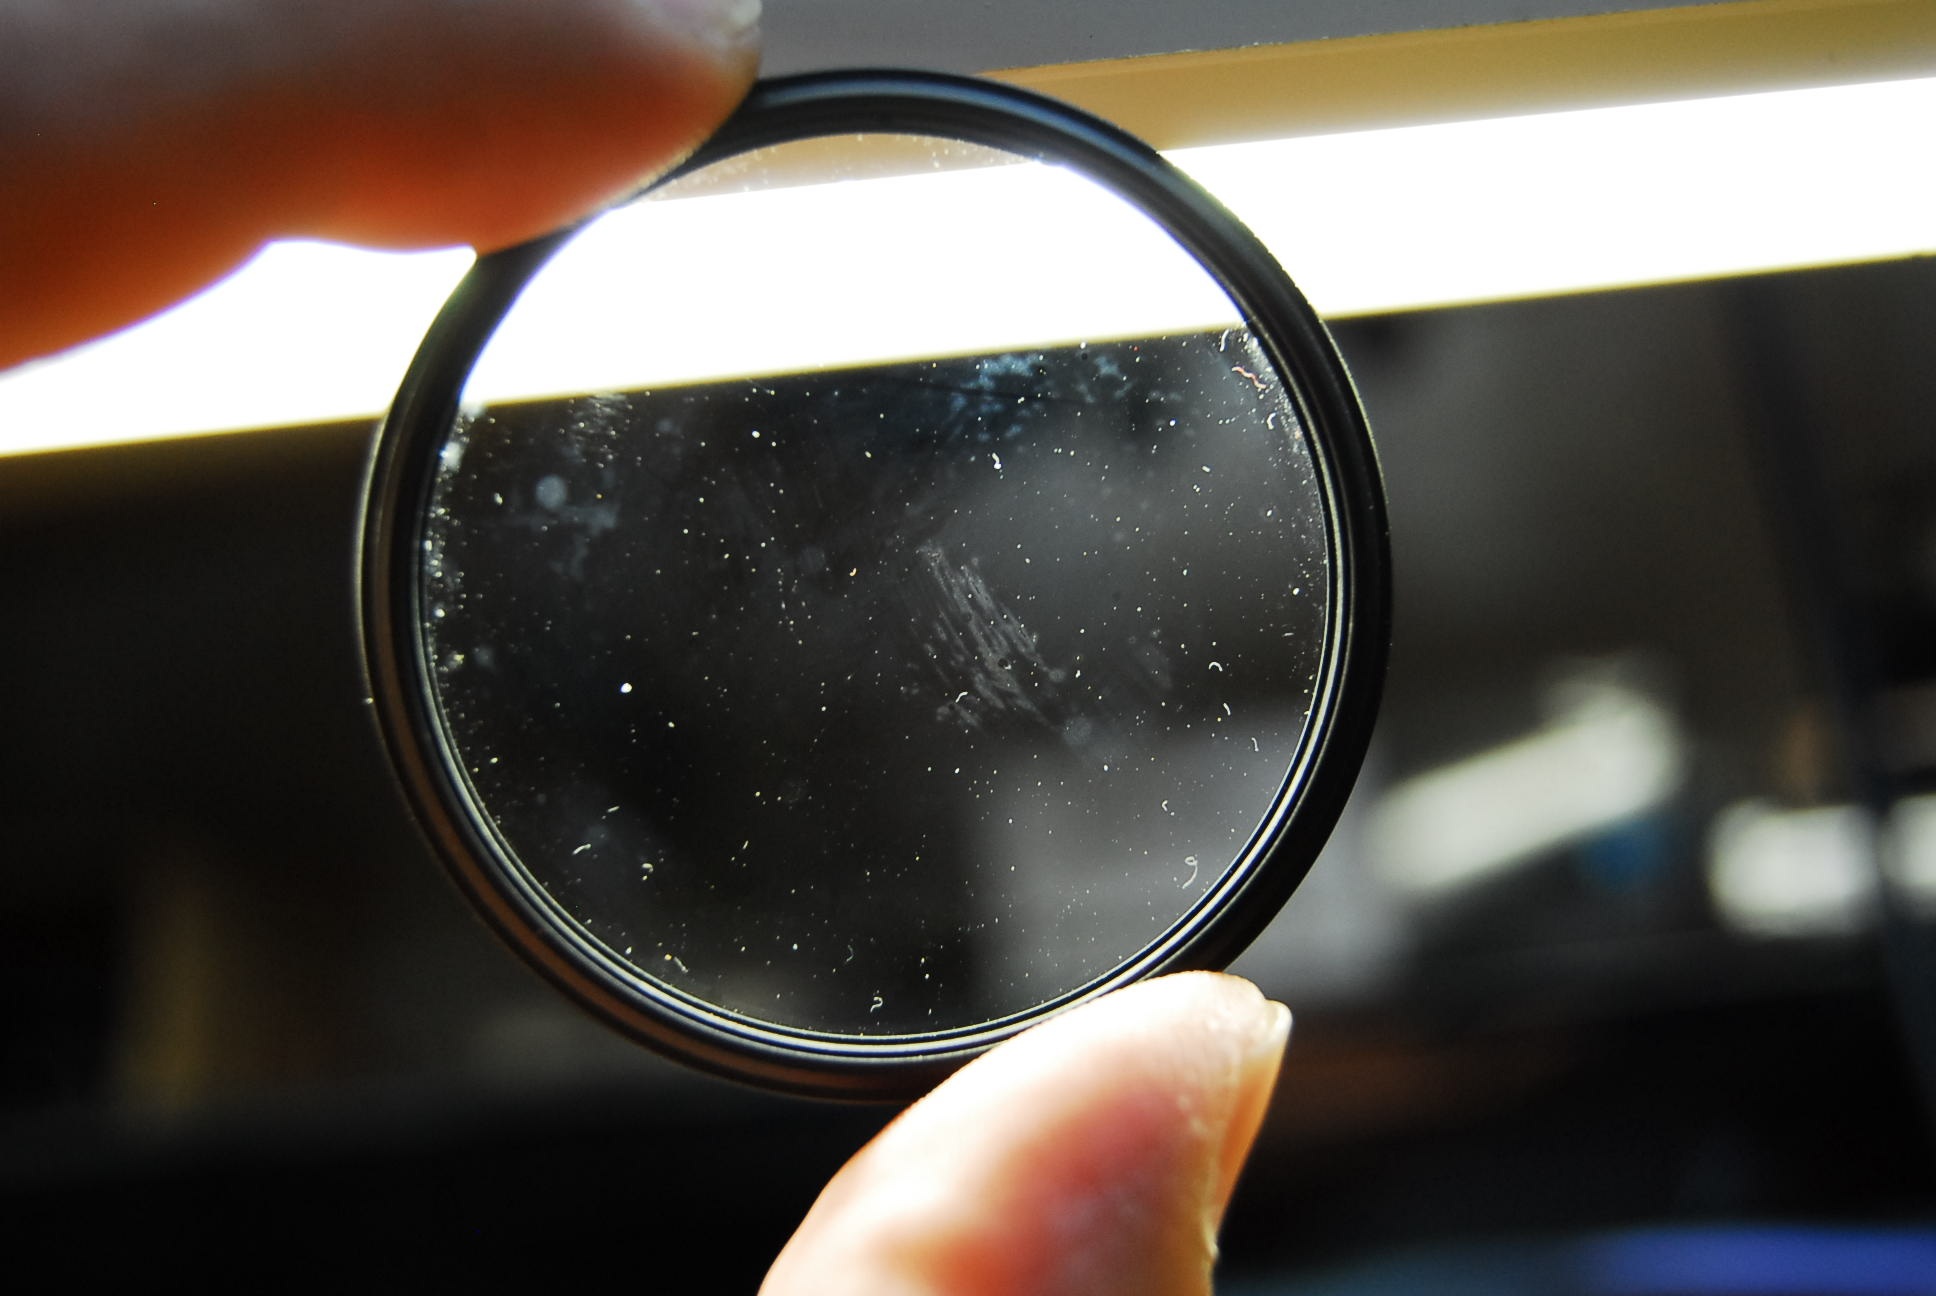
hand, light, photography, glass, driving, gadget, black, circle, close up, sunglasses, eye, glasses, eyewear, shape, macro photography, vision care, point mold and cloud mold, lens repair, mold of the lens